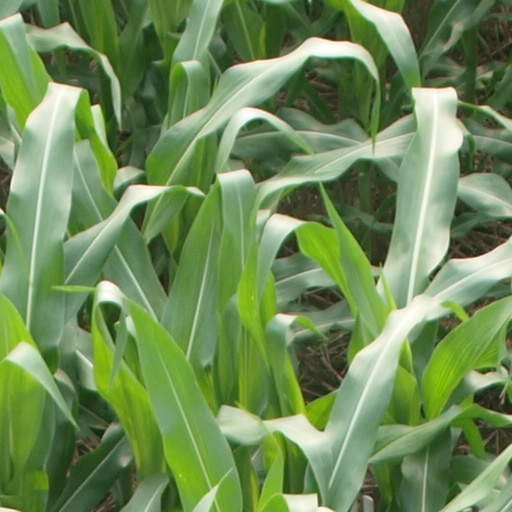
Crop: maize; corn